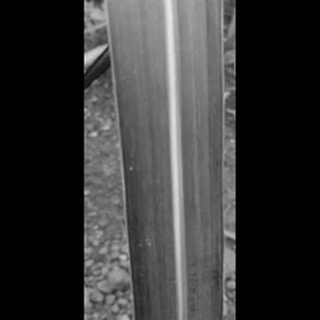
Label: sugarcane_mosaic